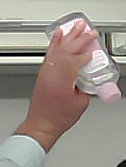
Product: johnson_baby